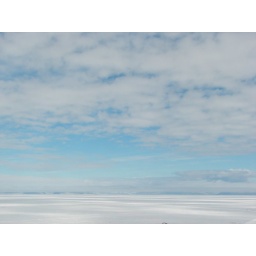
View from my office window in Crary Lab.